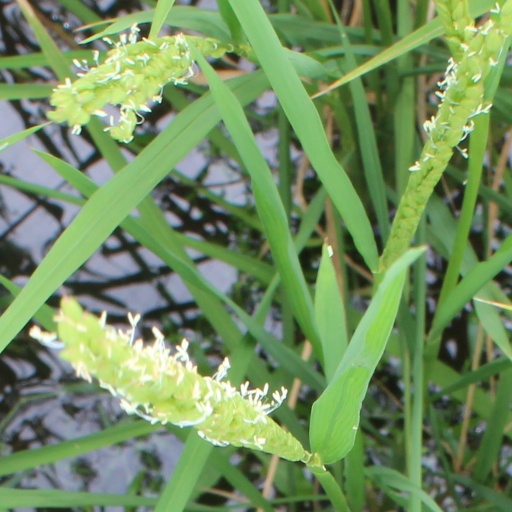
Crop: rice